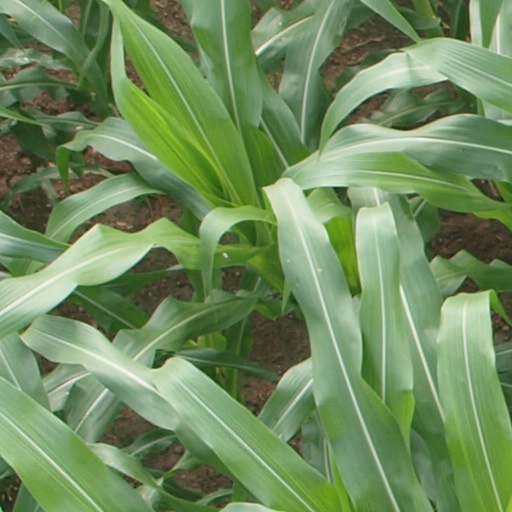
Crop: maize; corn